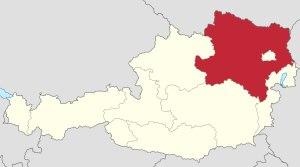
Cette liste recense les commanderies et maisons de l'ordre du Temple qui ont existé dans les lands de Basse-Autriche et de Vienne.